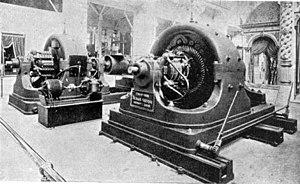
La transmission d'énergie électrique est le mouvement massif d'énergie électrique d'un site de production, tel qu'une centrale électrique, à une sous-station électrique. Les lignes interconnectées qui facilitent ce mouvement sont appelées réseau de transmission. Ceci est distinct du câblage local entre les sous-stations à haute tension et les clients, ce qui est généralement appelé la distribution d'énergie électrique. Le réseau de transport et de distribution combiné est connu sous le nom de « power grid », réseau électrique en Amérique du Nord, ou simplement « the grid », le réseau. Au Royaume-Uni, en Inde, en Malaisie et en Nouvelle-Zélande, le réseau est connu sous le nom de « National Grid ».